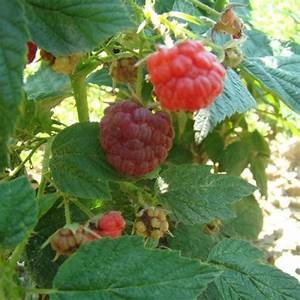
Label: raspberry